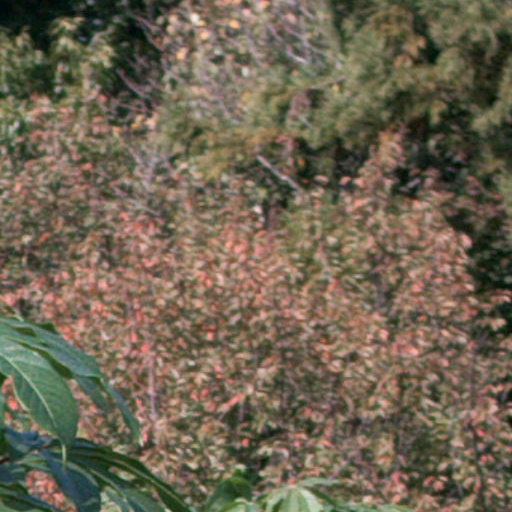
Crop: cassava